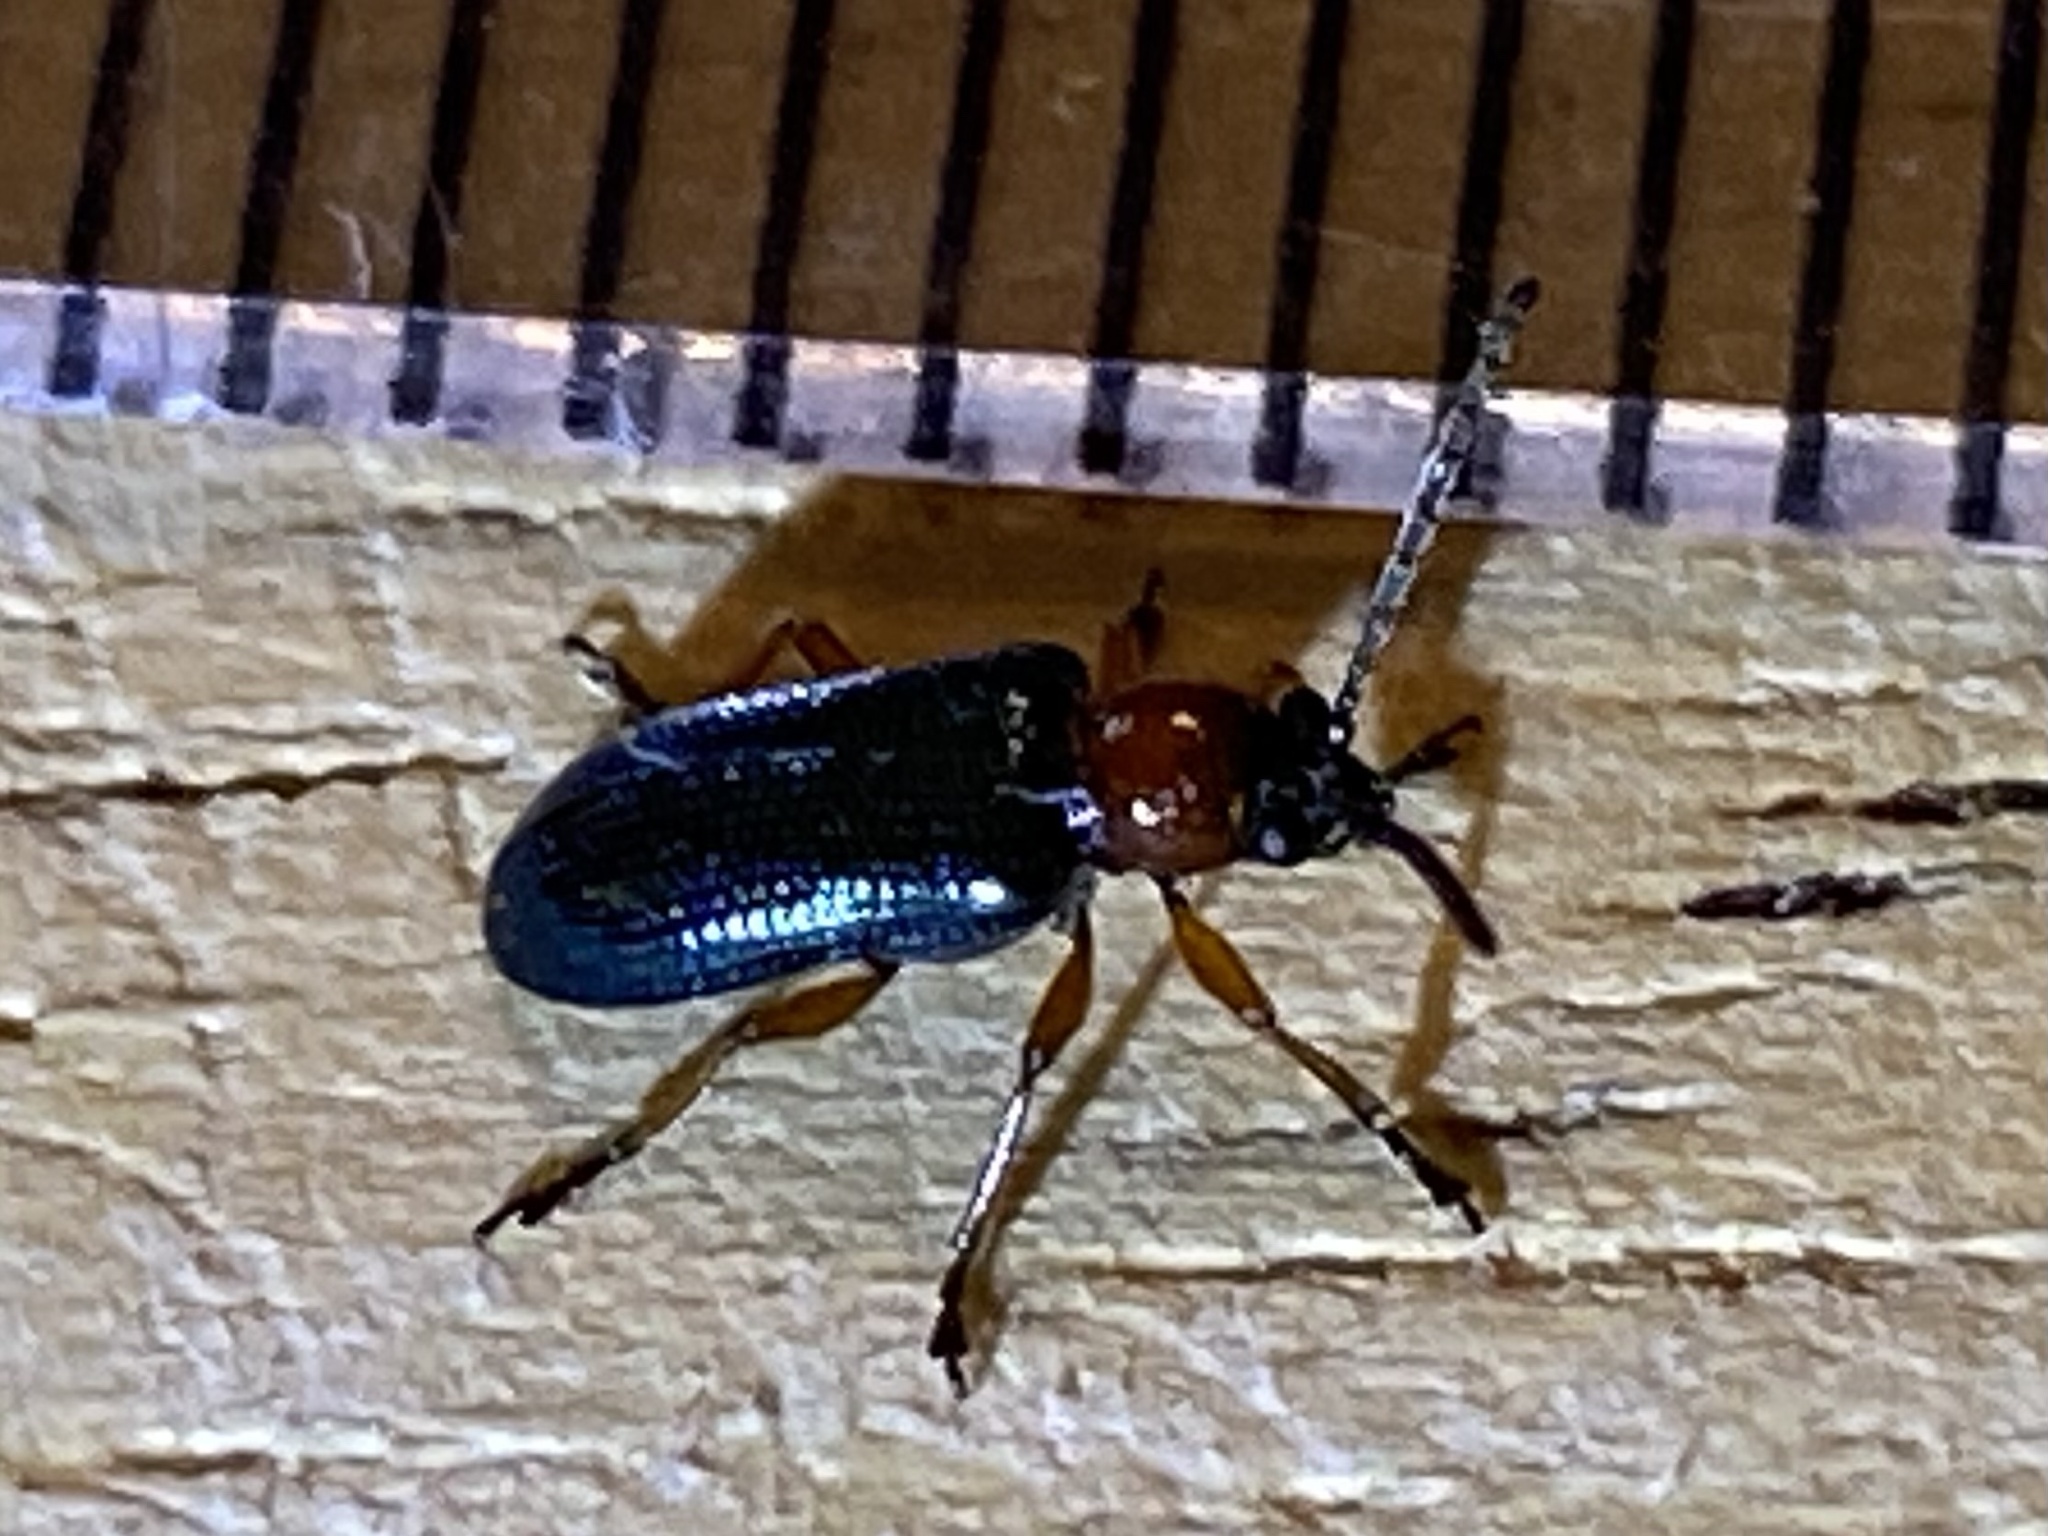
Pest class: cereal_leaf_beetle